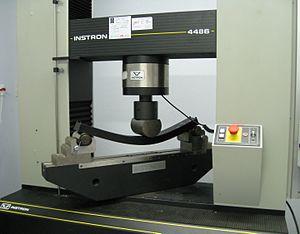
Test de flexion trois points d'une poutre en matériau composite à vitesse=10 mm/min. Machine d'essai universelle (marque Instron) équipée d'un dynamomètre de 300 kN. 中文: 组合梁的三点弯曲试验。加载速度10毫米/分钟。
Il est indispensable pour appréhender un matériau de le caractériser, c'est-à-dire d'en analyser les propriétés.
Les essais mécaniques sont des expériences dont le but est de caractériser les lois de comportement des matériaux. La loi de comportement établit une relation entre les contraintes et les déformations. Il ne faut pas confondre une déformation avec un déplacement ou une dilatation.